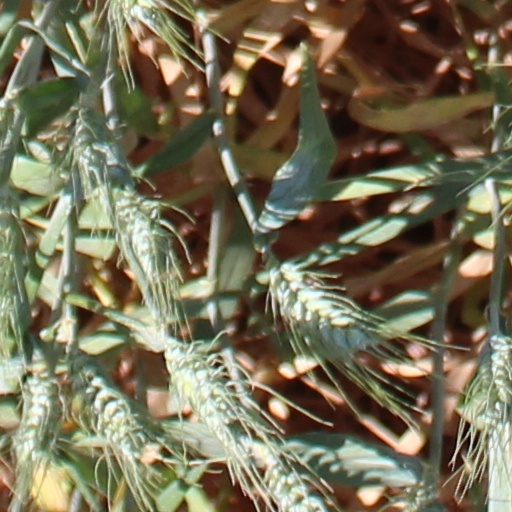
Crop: wheat